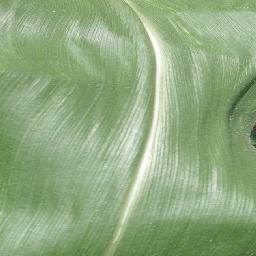
Label: Corn_(Maize)___Healthy